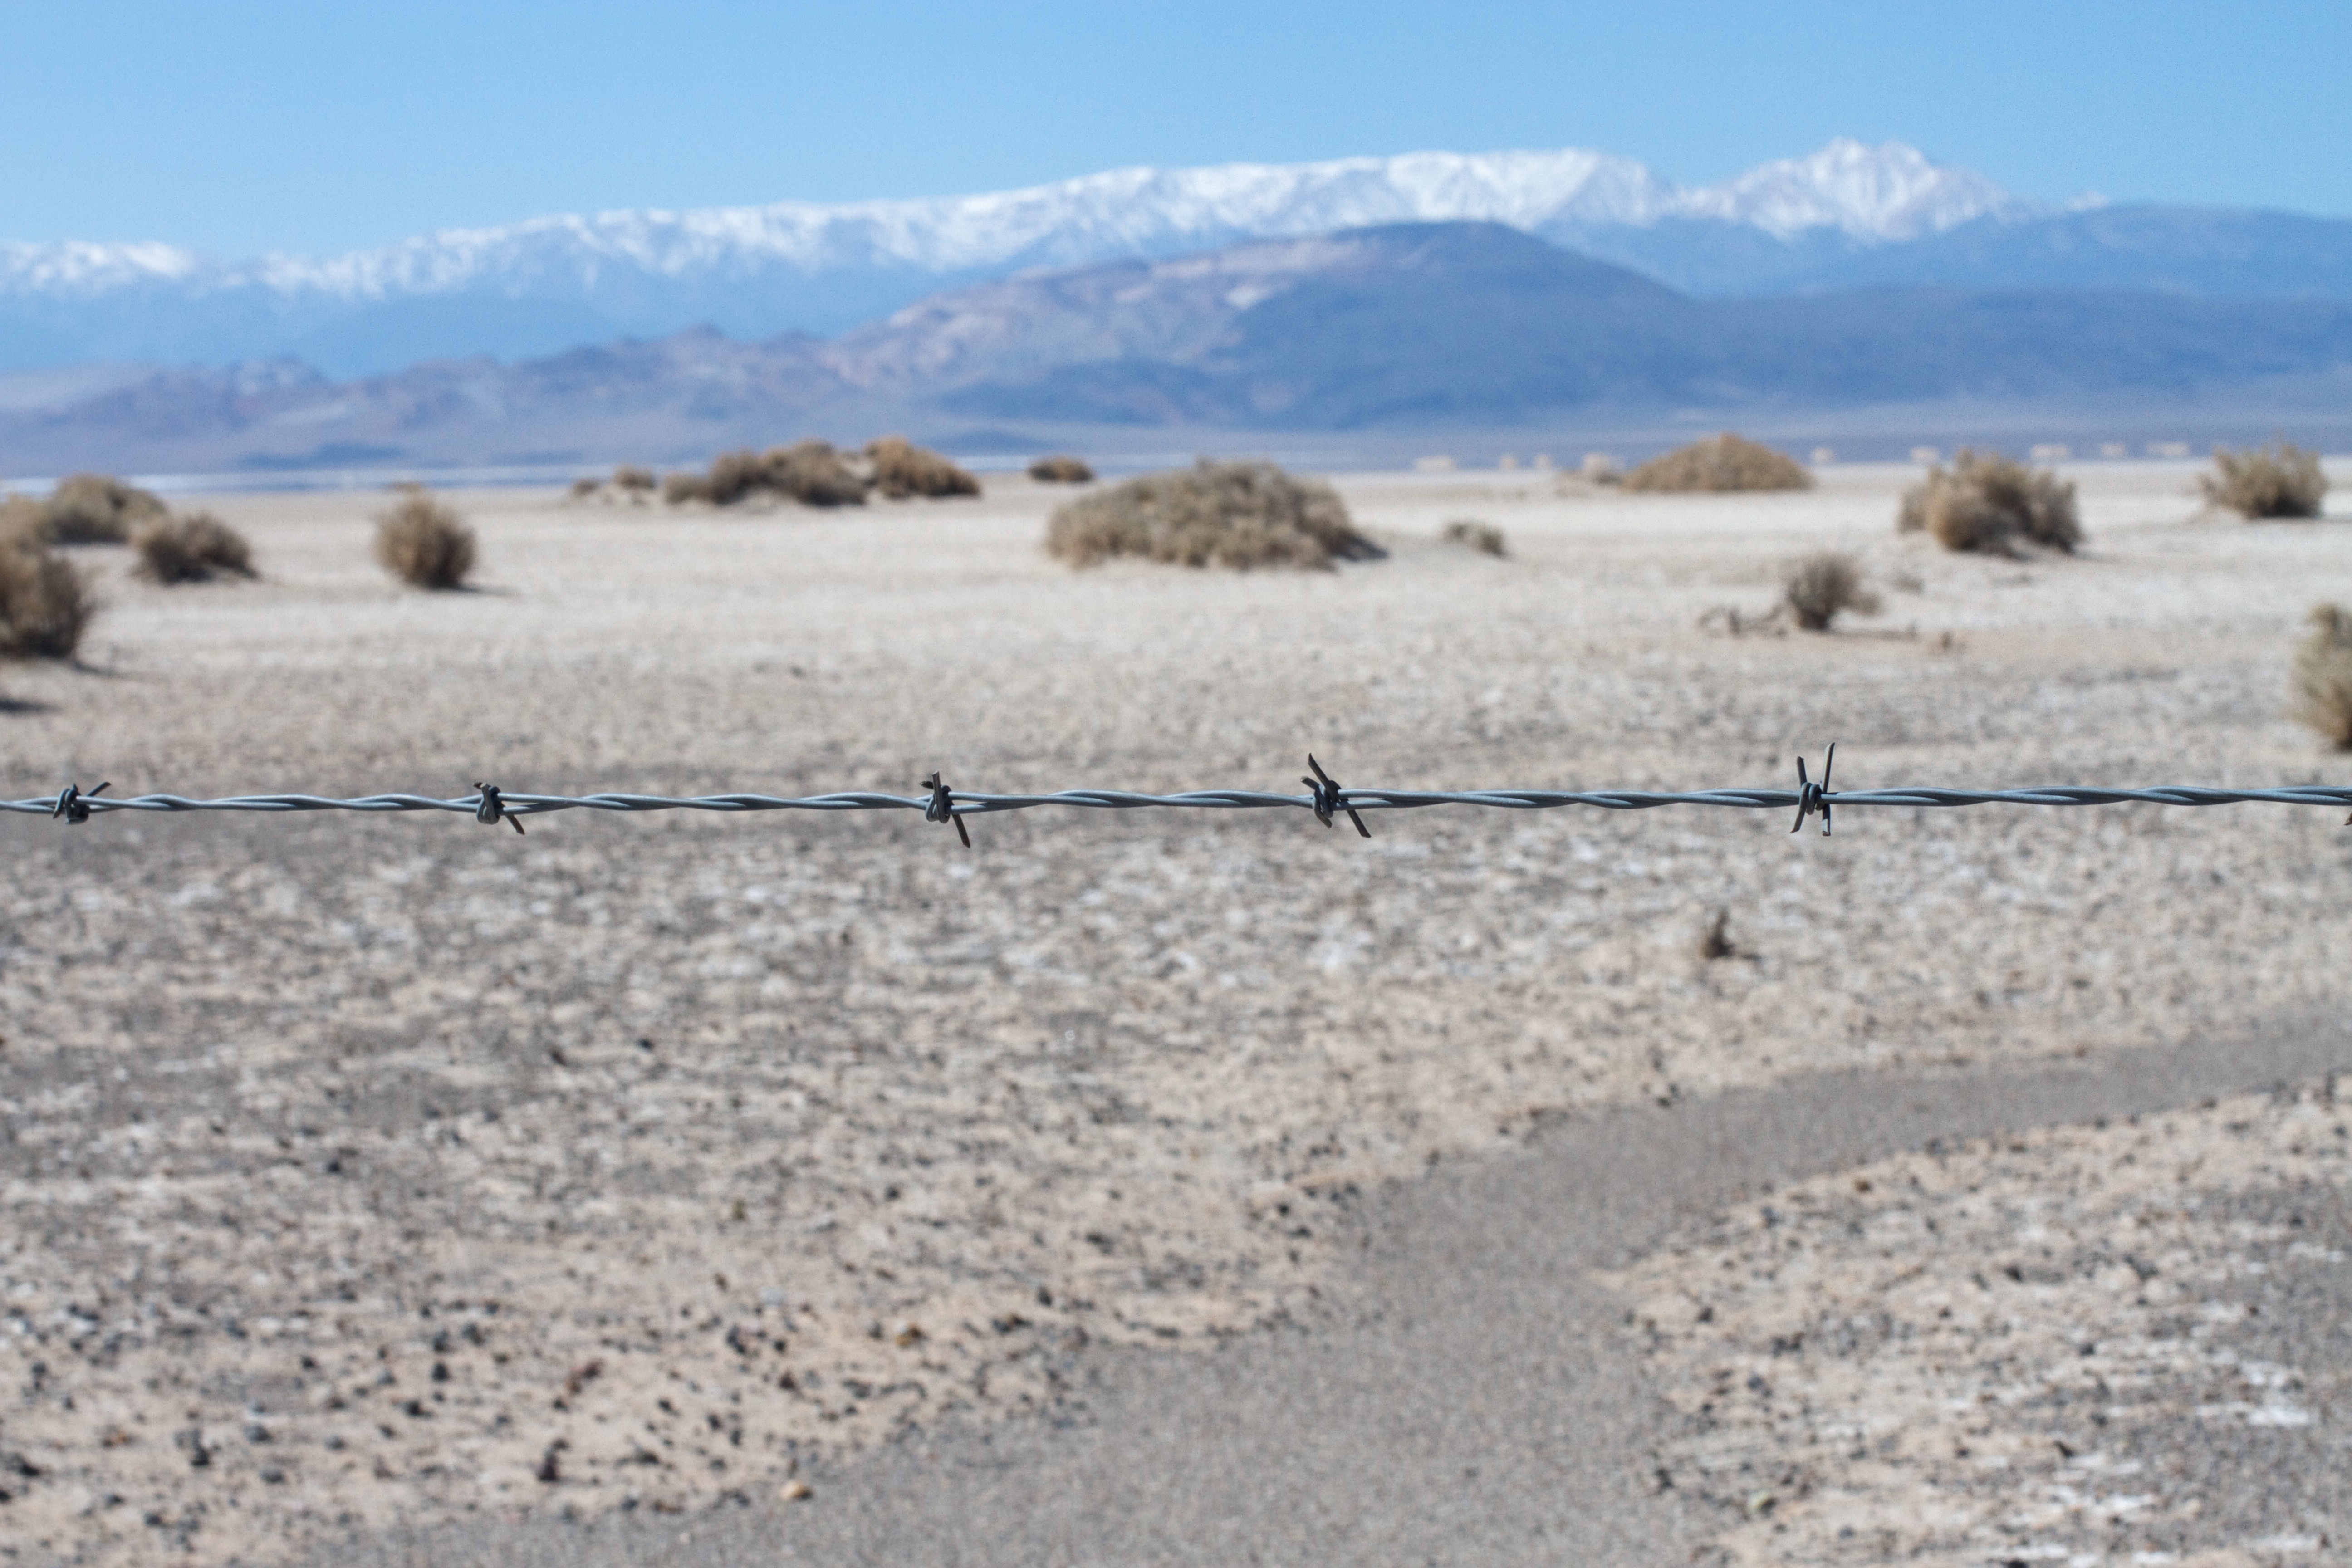
landscape, ecosystem, tundra, steppe, mudflat, natural environment, aeolian landform